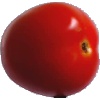
Label: Tomato 4